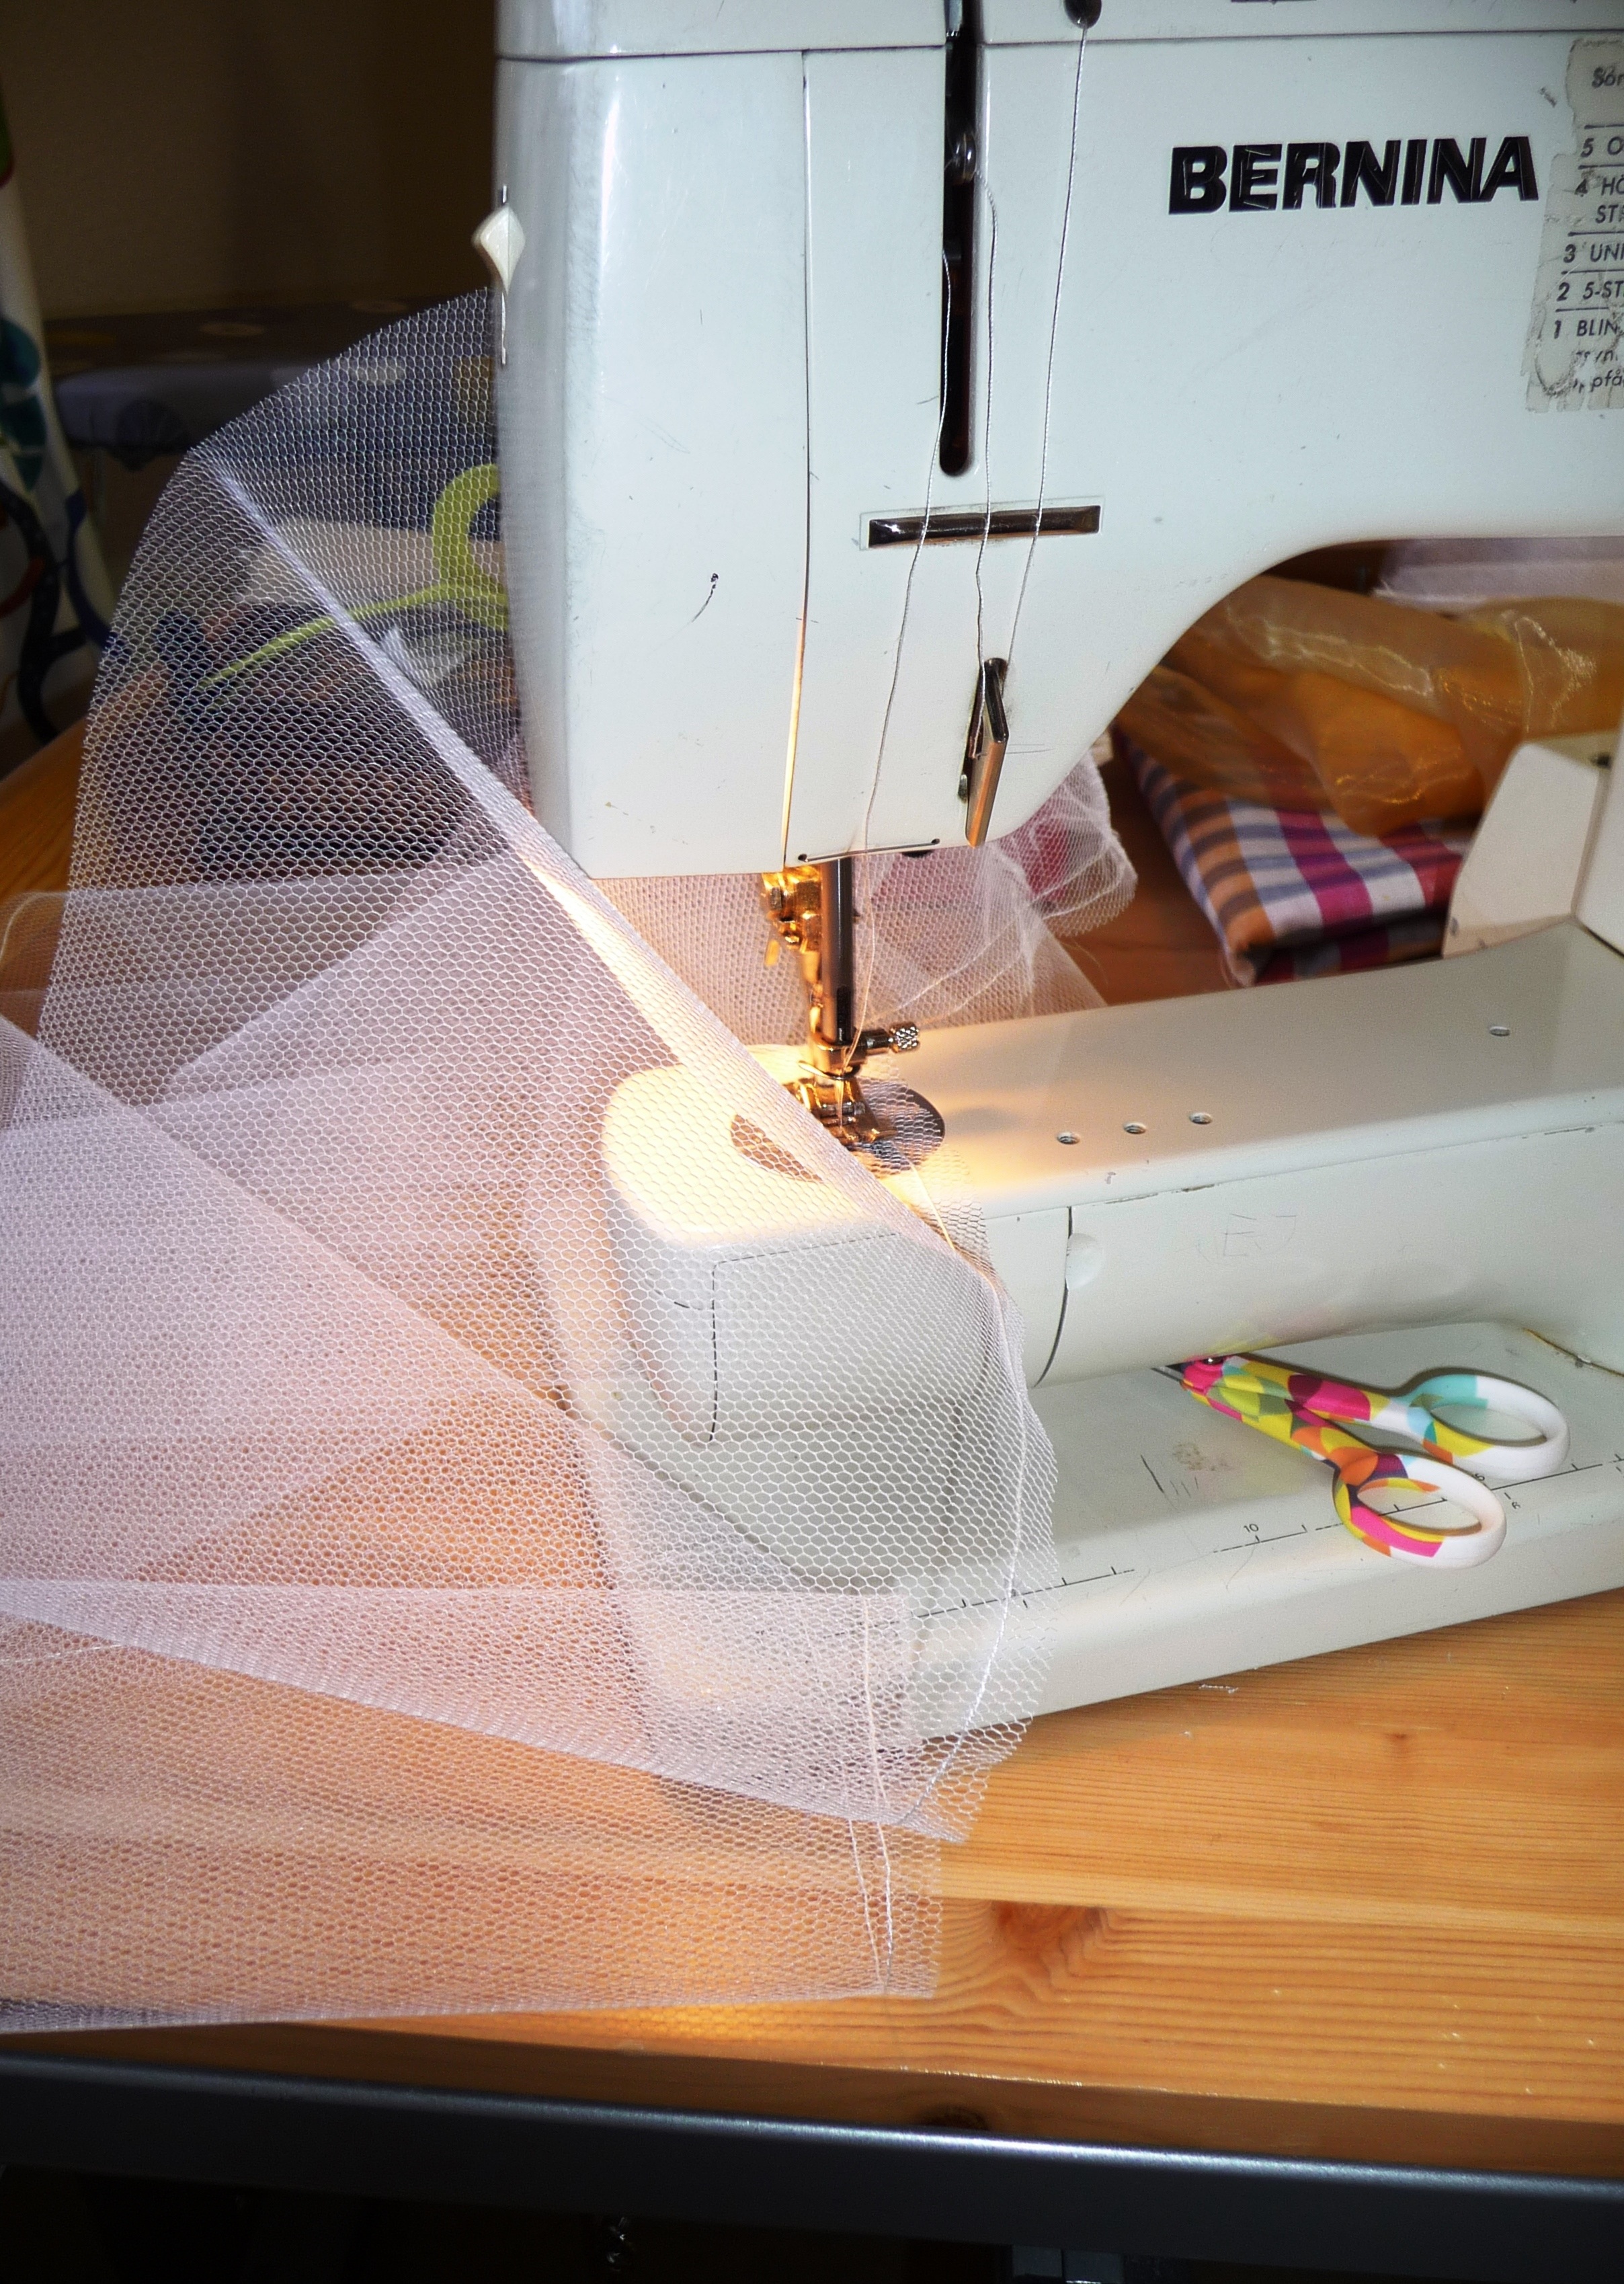
work, creative, craft, furniture, sewing, sewing machine, manufacturing, art, design, sax, workplace, seamstress